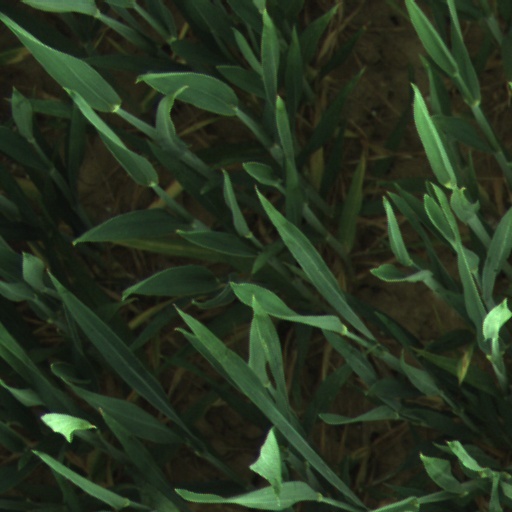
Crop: wheat